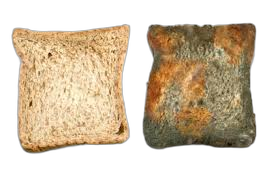
Waste category: biological